Nordstemmen station

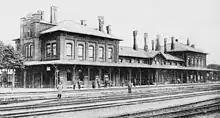
Historic photograph of the station building about 1861

In 1870, the tracks were crossed to the north by the railway crossing leading to the sugar factory and on the south by the railway crossing on Marienbergstraße. In 1871, there was an ice house on the east side of the railway tracks for the station restaurant.